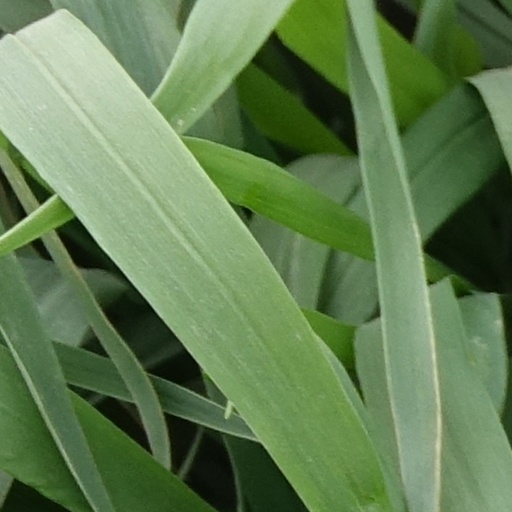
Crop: wheat